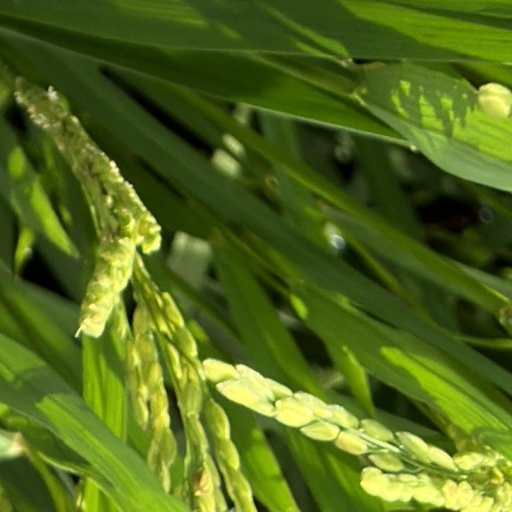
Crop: rice